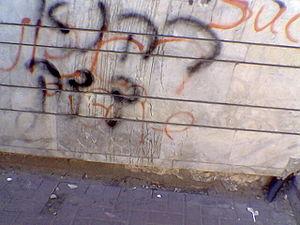
Kahane avait raison עברית: כהנא צדק"